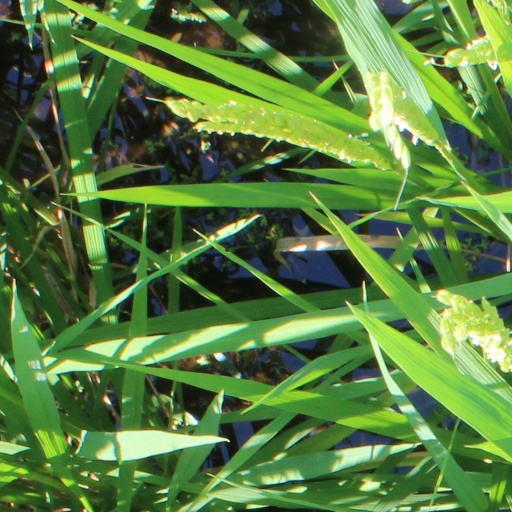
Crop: rice